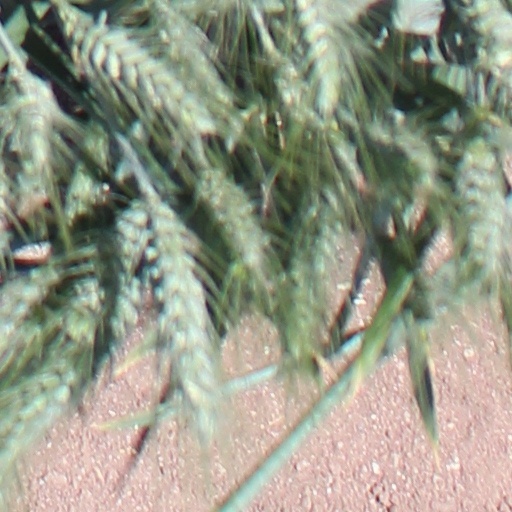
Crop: wheat